Gaekwad dynasty

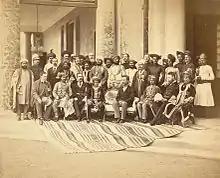
Sayajirao with Richard Temple, the Governor of Bombay and other members of the court. Circa 1880

The Gaekwads, together with several Maratha chieftains, fought the British in the First Anglo-Maratha War.